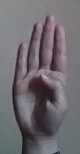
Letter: kaaf